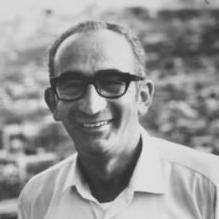
Age: 49